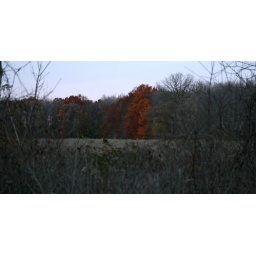
window in the fence row